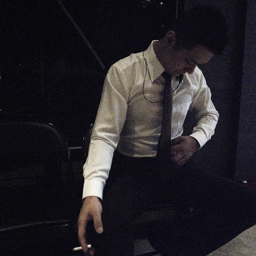
A man wearing a shirt and tie smoking a cigarette.
A man is holding a cigarette while adjusting his shirt.
A gentleman sitting in a black folding chair smoking a cigarette.
a man in a tie holding a cigarette and looking down
a man wearing a tie and white shirt smoking a cigarette